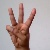
The image shows a hand gesture representing the letter 'W' in Indian Sign Language.